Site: brandenburg
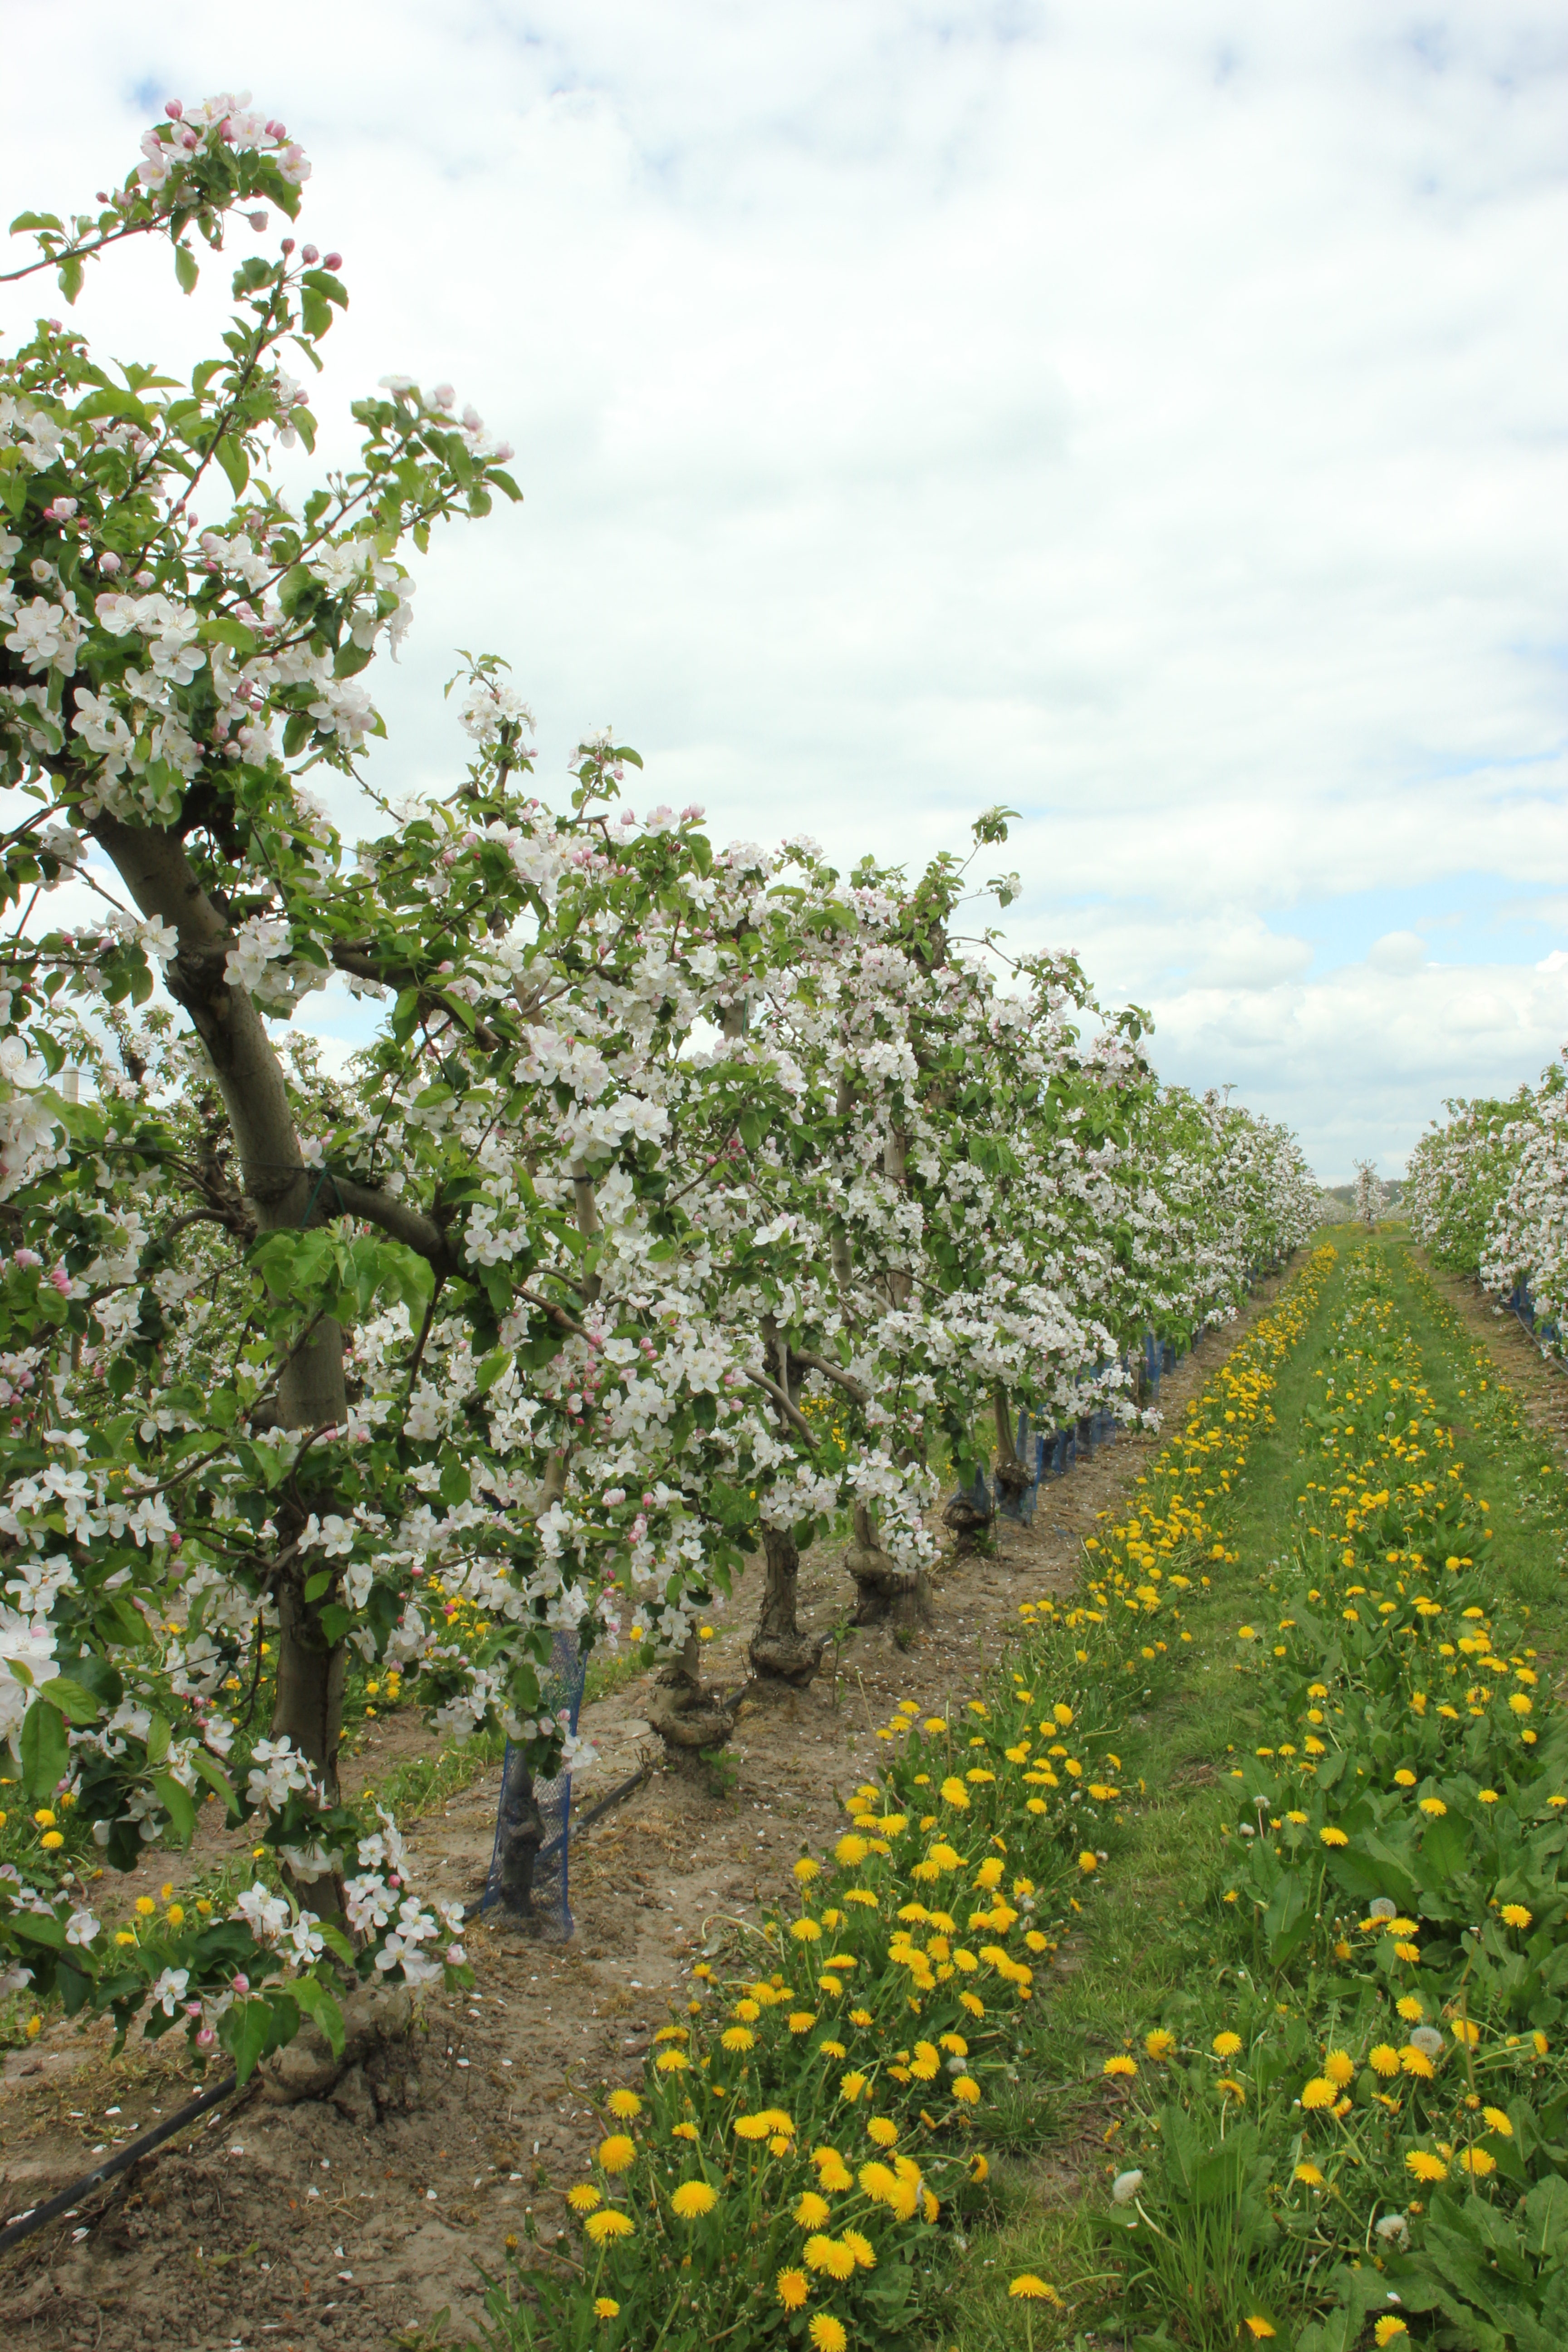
Growth stage (BBCH 65): Flowering